List of number-one albums of 2015 (Australia)

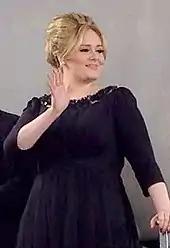
Adele's "25" spent the longest uninterrupted time as the number-one album: the final five weeks of 2015.

The ARIA Albums Chart ranks the best-performing albums and extended plays (EPs) in Australia. Its data, published by the Australian Recording Industry Association, is based collectively on each album and EP's weekly physical and digital sales. In 2015, 31 albums claimed the top spot, including Taylor Swift's "1989", which started its peak position in 2014, and thirteen acts achieved their first number-one album or EP in Australia: Meghan Trainor, Kendrick Lamar, Lee Kernaghan, Sam Smith, Hermitude, Tame Impala, Northlane, Dr. Dre, Bullet for My Valentine, The Weeknd, Troye Sivan, Parkway Drive and the Royal Philharmonic Orchestra.